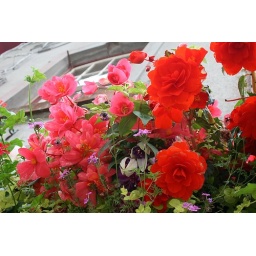
the flower boxes were like 3 D paintings in all the villages...